OSS 77 – Operazione fior di loto

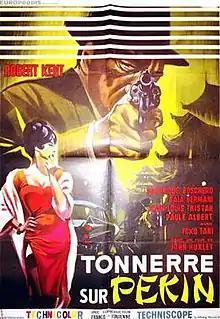

OSS 77 – Operazione fior di loto ("Operation Lotus Flower") is a 1965 Italian Eurospy spy film directed by Bruno Paolinelli.